Aristotelia paradesma

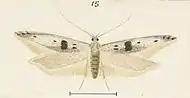

The wingspan is about 17 mm. The forewings are whitish, irregularly irrorated (sprinkled) with light grey and with a grey suffusion along the inner margin from the base to the anal angle. There is a small blackish spot on the costa almost at the base and a black dot beneath the costa at one-fifth, and a second larger one beneath it on the fold. A thick blackish transverse somewhat oblique streak is found at one-third, reaching from beneath the costa to the fold, the margins irregular. There are also two black dots nearly longitudinally placed in the middle of the disc, and a third in the disc at three-fourths. The hindwings are grey.